Jimmy Jeggo

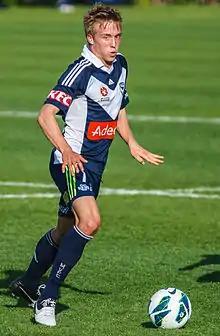
Jeggo playing for Melbourne Victory in 2012

James Alexander Jeggo (born 12 February 1992) is a retired Australian professional soccer player who played as a central midfielder for A-League Men club Melbourne City. Born in Austria, he plays for the Australia national team. Jeggo moved to Australia as a child, where he started his footballing career in youth football with Green Gully and at the Victorian Institute of Sport before making his professional debut for Melbourne Victory.